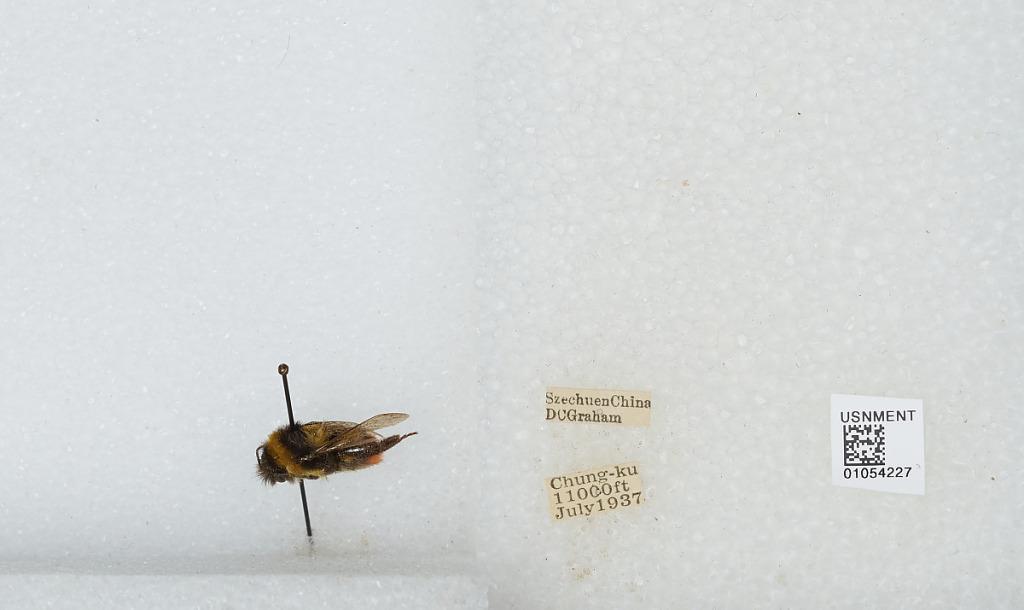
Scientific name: Bombus sp.
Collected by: D. Graham
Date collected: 1937-7-
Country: China
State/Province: Sichuan
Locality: Chung-ku